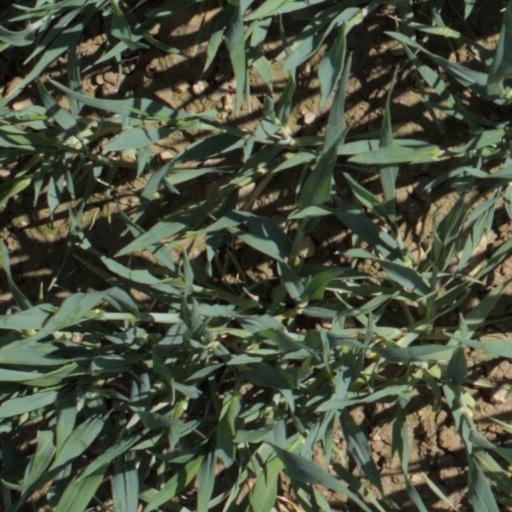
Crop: wheat